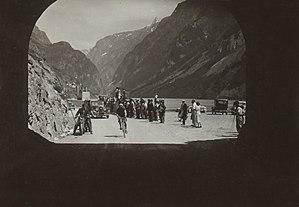
Tour de France 1936. Le cycliste roule sur la route nationale 91 dans le sens de la descente. Vue prise à l'entrée du petit tunnel au niveau de la jonction de la route nationale 91 et de la route départementale menant à la station des Deux-Alpes.
La route nationale 91, ou RN 91, était une route nationale française reliant Grenoble à Briançon. La route est entièrement déclassée en départementale et renommée RD 1091.
Le barrage du Chambon est un barrage hydroélectrique français de type poids constituant la retenue du lac du Chambon, dans la région de l'Oisans, dans les Alpes françaises. Il est situé sur les communes de Mizoën et Les Deux Alpes dans le département de l'Isère, en région Auvergne-Rhône-Alpes, en France. Il a été le plus haut barrage d'Europe pendant près de vingt ans.